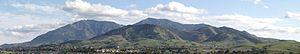
Le mont Diablo est une montagne située dans le comté de Contra Costa dans la région urbaine de San Francisco, au sud de la ville de Clayton et au nord-ouest de Danville. Ce sommet isolé culmine à 1 173 mètres et est visible de l'ensemble de la baie de San Francisco et de nombreux endroits de la Californie du Nord. Le mont Diablo ressemble à une double pyramide sous de nombreux angles, et inclut plusieurs sommets secondaires, le plus important et le plus proche étant celui de l'autre moitié de ladite double pyramide, North Peak, qui culmine à 1 084 m.
La chaîne Diablo est une chaîne de montagnes dans l'Ouest de la Californie faisant partie des chaînes côtières du Pacifique. Elle est bordée par la baie de San Francisco, la vallée de Santa Clara, la chaîne Gabilan et la vallée de la Salinas à l'ouest, et par la vallée Centrale de Californie à l'est. La chaîne s'étend sur 290 km du mont Diablo au nord-ouest au col de Polonio au sud-est.